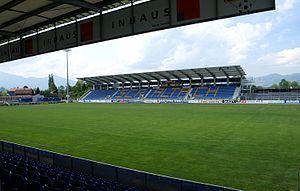
Le Cashpoint-Arena est un stade de football situé à Altach en Autriche dont le club résident est le SC Rheindorf Altach. Le stade dispose d'une capacité de 8 500 places.